Clusia

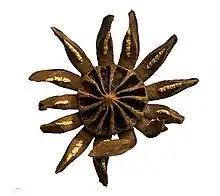
"Clusia grandiflora" - MHNT

Clusia is the type genus of the plant family Clusiaceae. Comprising 300-400 species, it is native to the Neotropics. The genus is named by Carl Linnaeus in honor of the botanist Carolus Clusius.